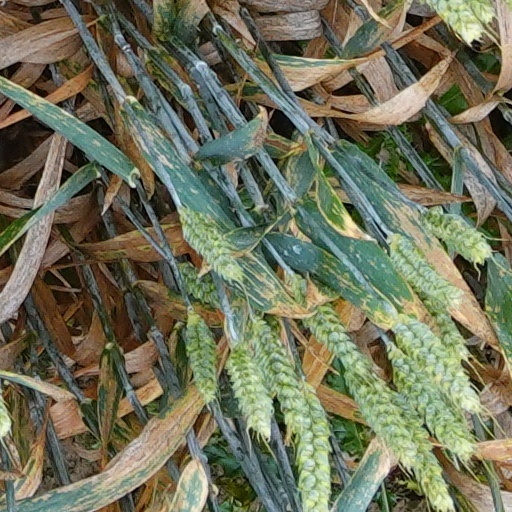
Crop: wheat